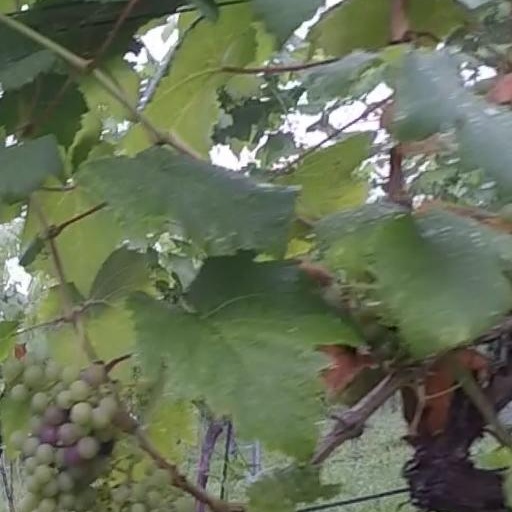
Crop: grape